Indian Army during World War I

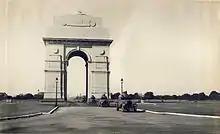
The India Gate commemorates the 70,000 Indian soldiers who lost their lives during the war

In 1914, the Governor of British East Africa requested assistance to deal with the German forces in German East Africa and the problem was handed to the India Office, which assembled two forces and shipped them to his aid. Indian Expeditionary Force B consisted of the 27th (Bangalore) Brigade, commanded by Brigadier General Richard Wapshare, from the 9th (Secunderabad) Division, and an Imperial Service Infantry Brigade, commanded by Brigadier General Michael Tighe, together with a pioneer battalion, a mountain artillery battery and engineers. It was shipped across the Indian Ocean to invade German East Africa.